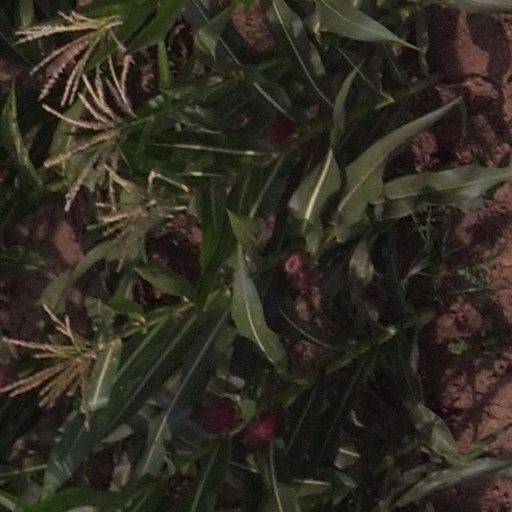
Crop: maize; corn